History of aerial warfare

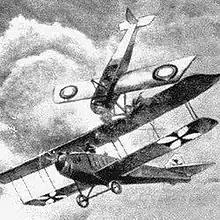
Captain Pyotr Nesterov rams an Albatross of FLIK 11 25 August 1914.

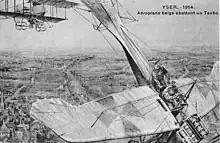
The first claimed aerial victory of the First World War. The Belgian 1st escadrille crew de Petrowski-Benselin shoots down a Taube with small arms on 25 September 1914. The German aircraft was from FA18 The claim was not confirmed but reportedly the German pilot was wounded

In World War I both sides initially made use of tethered balloons and airplanes for observation purposes, both for information gathering and directing of artillery fire. At first, enemy pilots simply exchanged hand waves, but a desire to prevent enemy observation led to airplane pilots attacking other airplanes and balloons, initially with small arms carried in the cockpit.